Changshou North railway station

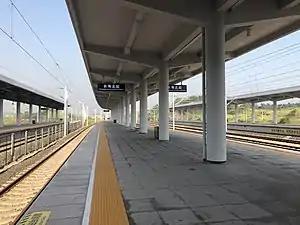

Changshou North railway station is a railway station located in Changshou District, Chongqing, People's Republic of China. It is on the Chongqing−Lichuan railway and Chongqing–Wanzhou intercity railway which is operated by China Railway Chengdu Group.